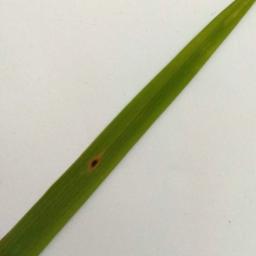
Label: Rice___Brown_Spot